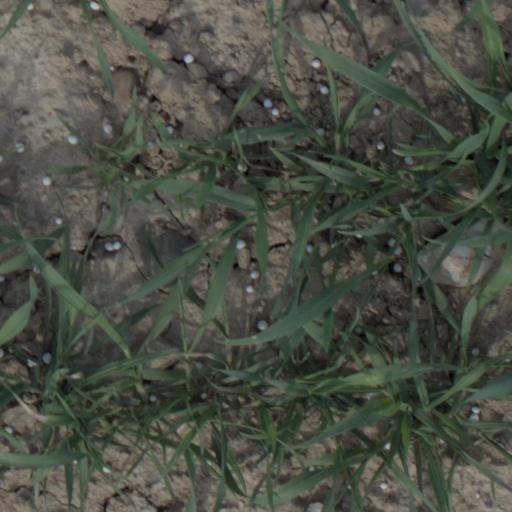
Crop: wheat